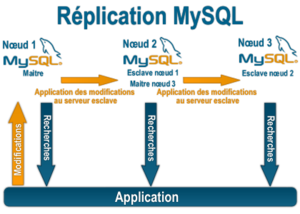
Schéma de représentation du fonctionnent de la replication sous MySQL d'après le manuel
MySQL est un système de gestion de bases de données relationnelles. Il est distribué sous une double licence GPL et propriétaire. Il fait partie des logiciels de gestion de base de données les plus utilisés au monde, autant par le grand public que par des professionnels, en concurrence avec Oracle, PostgreSQL et Microsoft SQL Server.